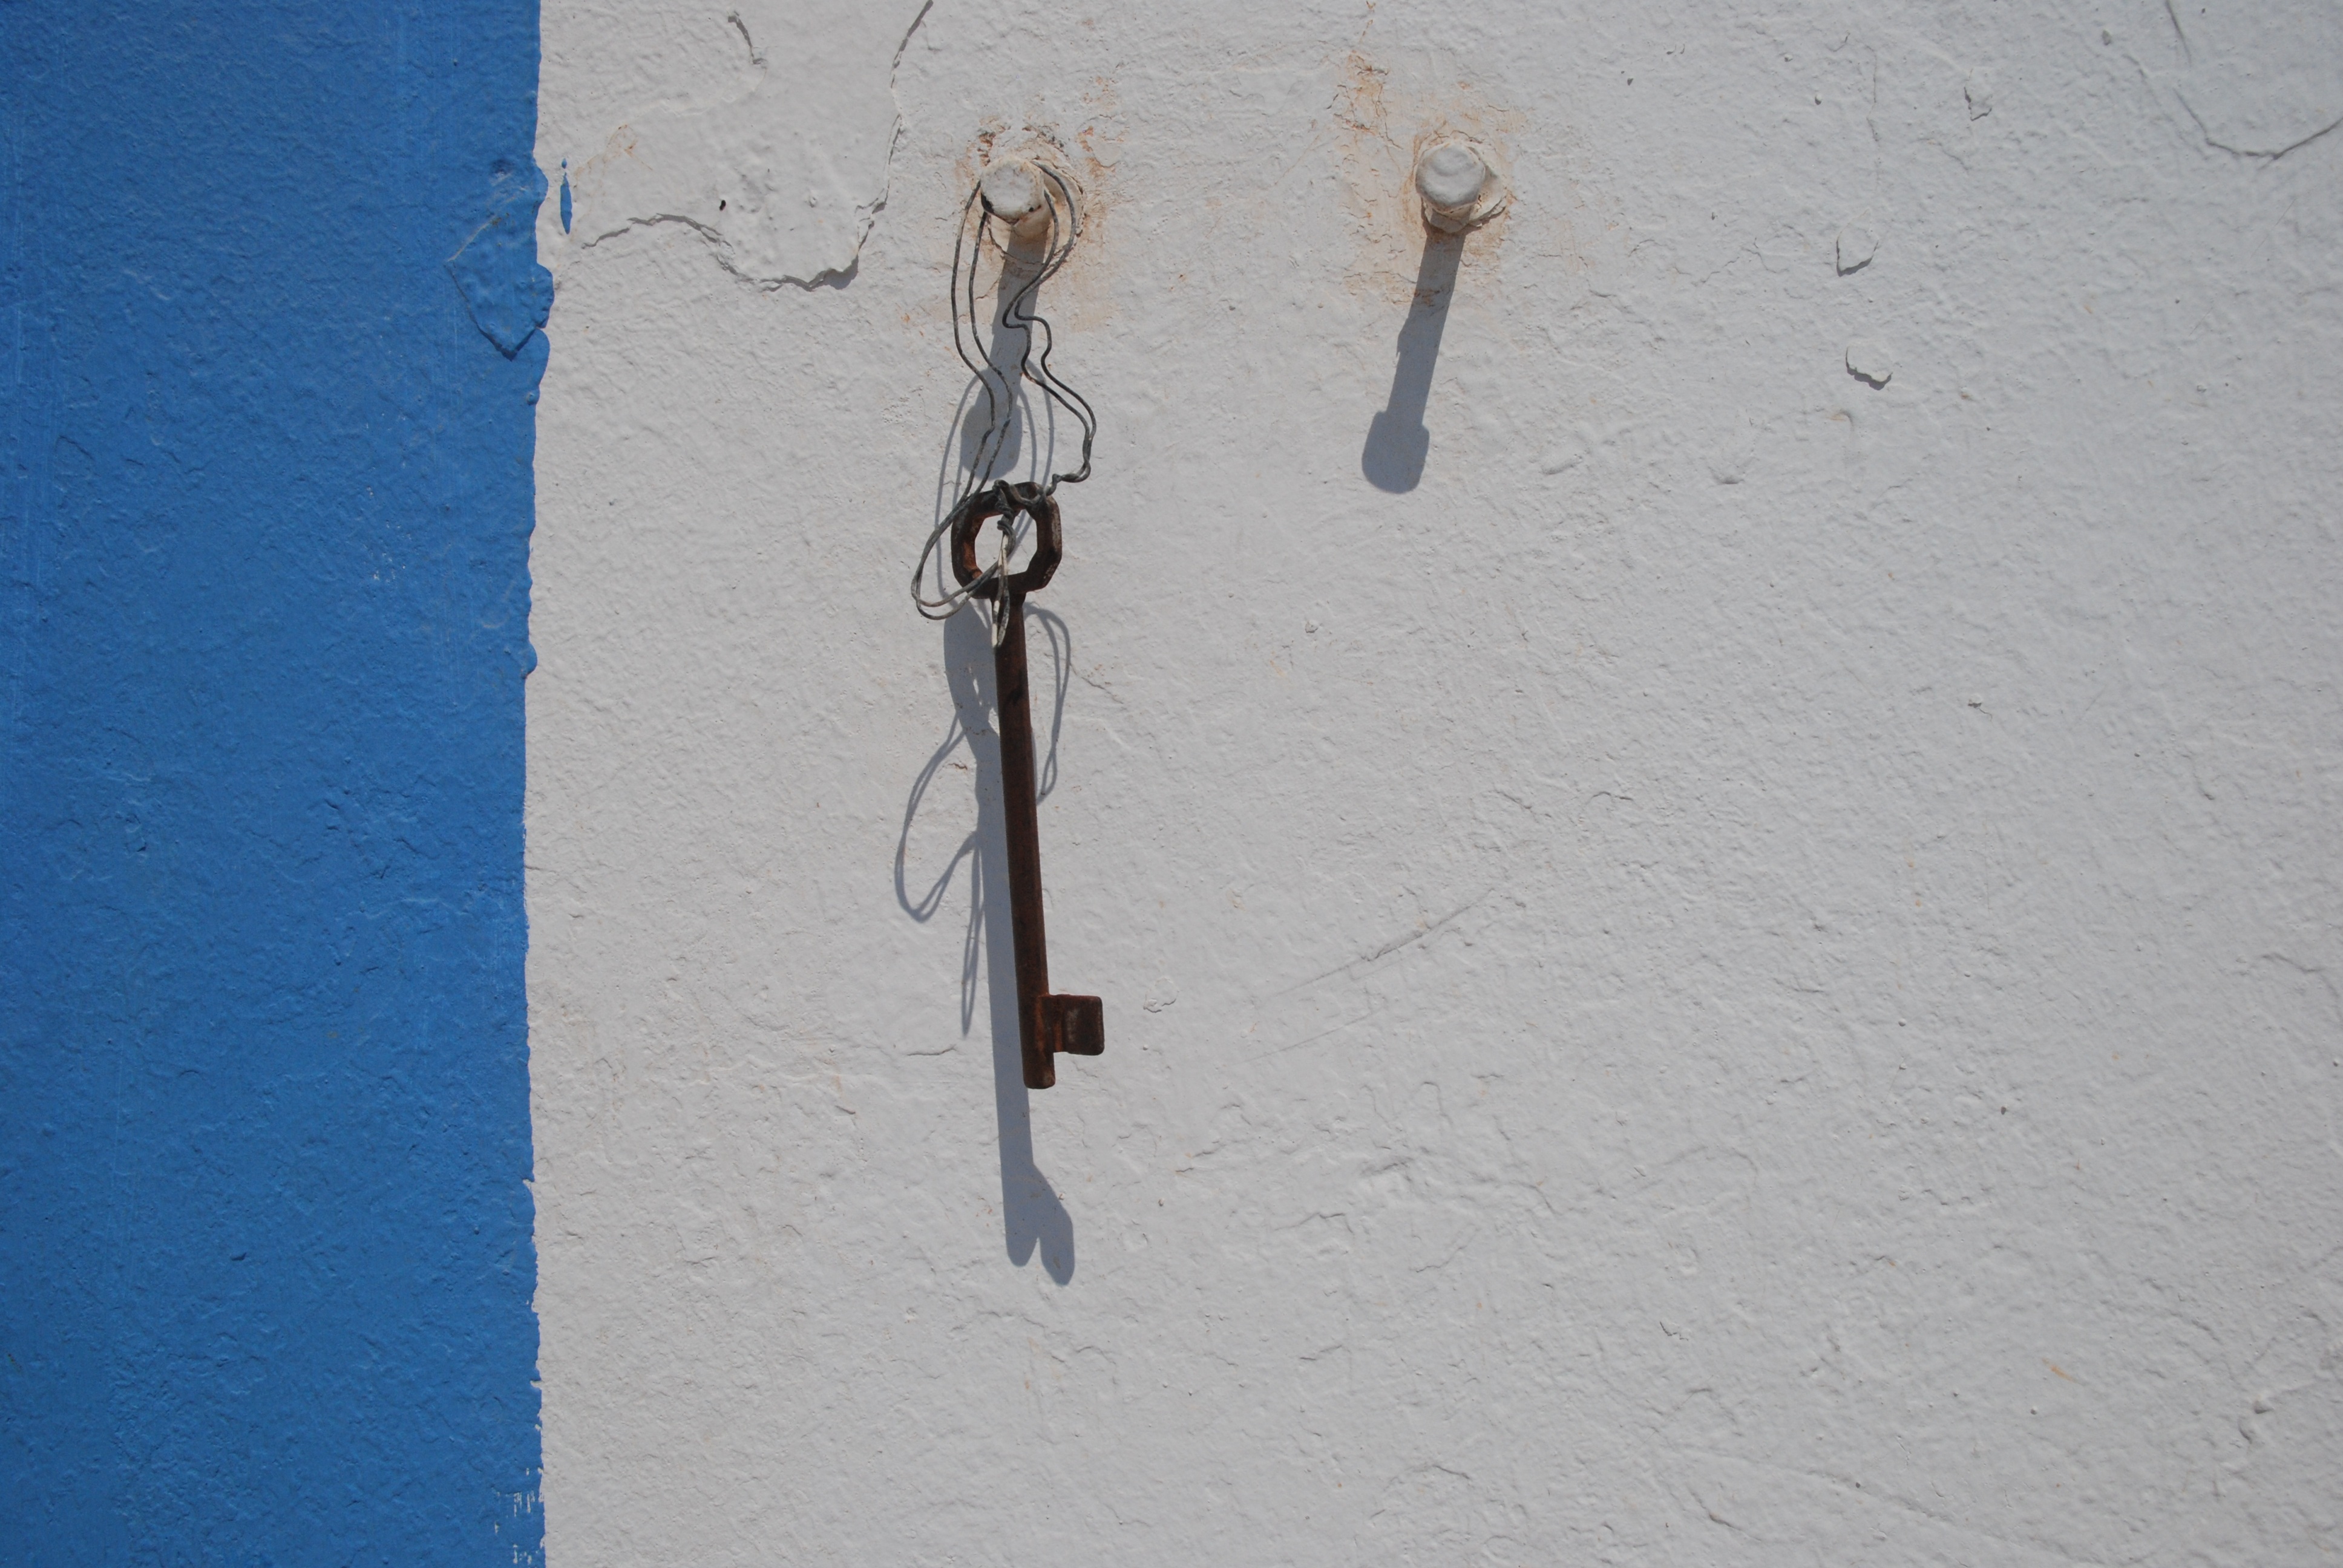
snow, winter, wing, wood, white, wall, greek, key, religion, blue, church, sketch, drawing, orthodox, greek orthodox, greek orthodox church